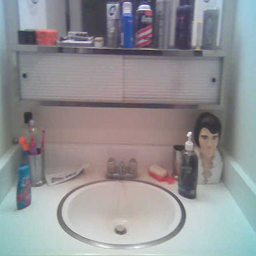
The bathroom sink displays an Elvis Presley likeness.
A bathroom sink and mirror with someone personal belongings on it.
The bathroom is full of different kinds of grooming essentials.
A bathroom sink with some shaving items, soap and an Elvis head.
The bathroom has a sink with an Elvis Presley item.